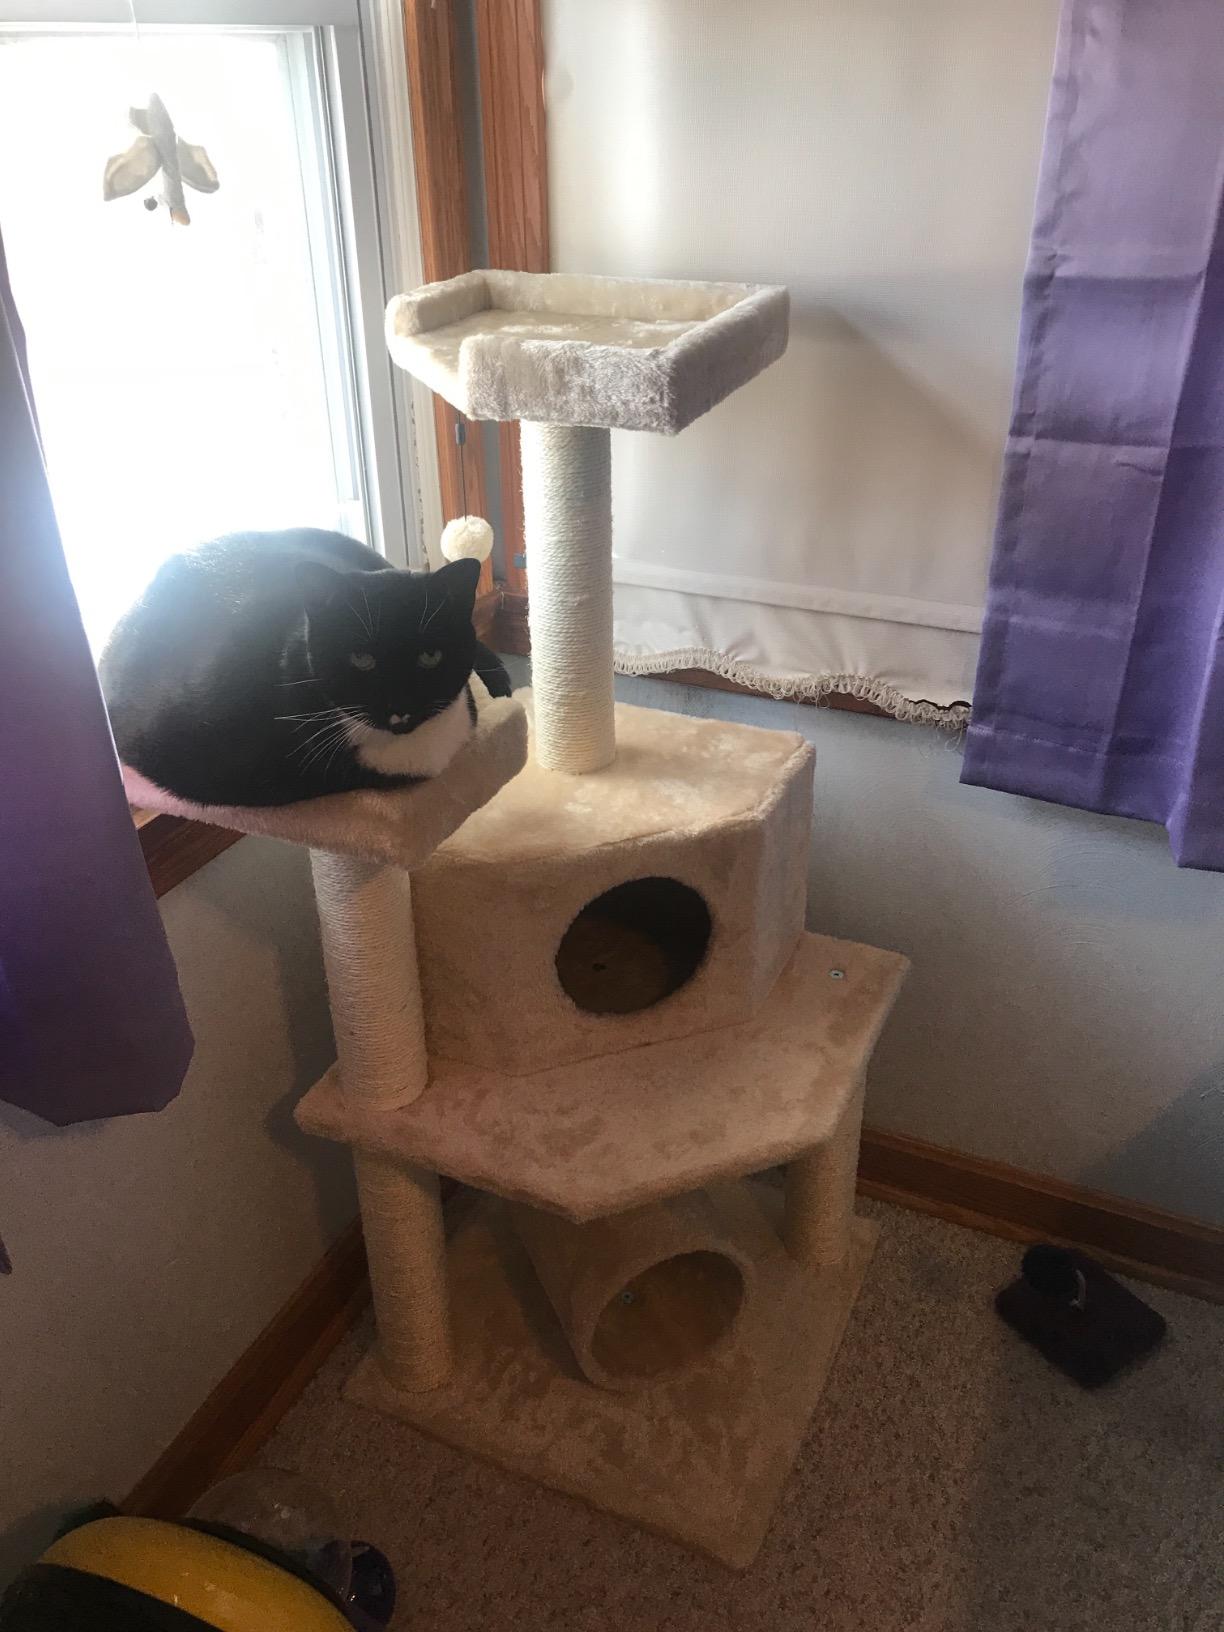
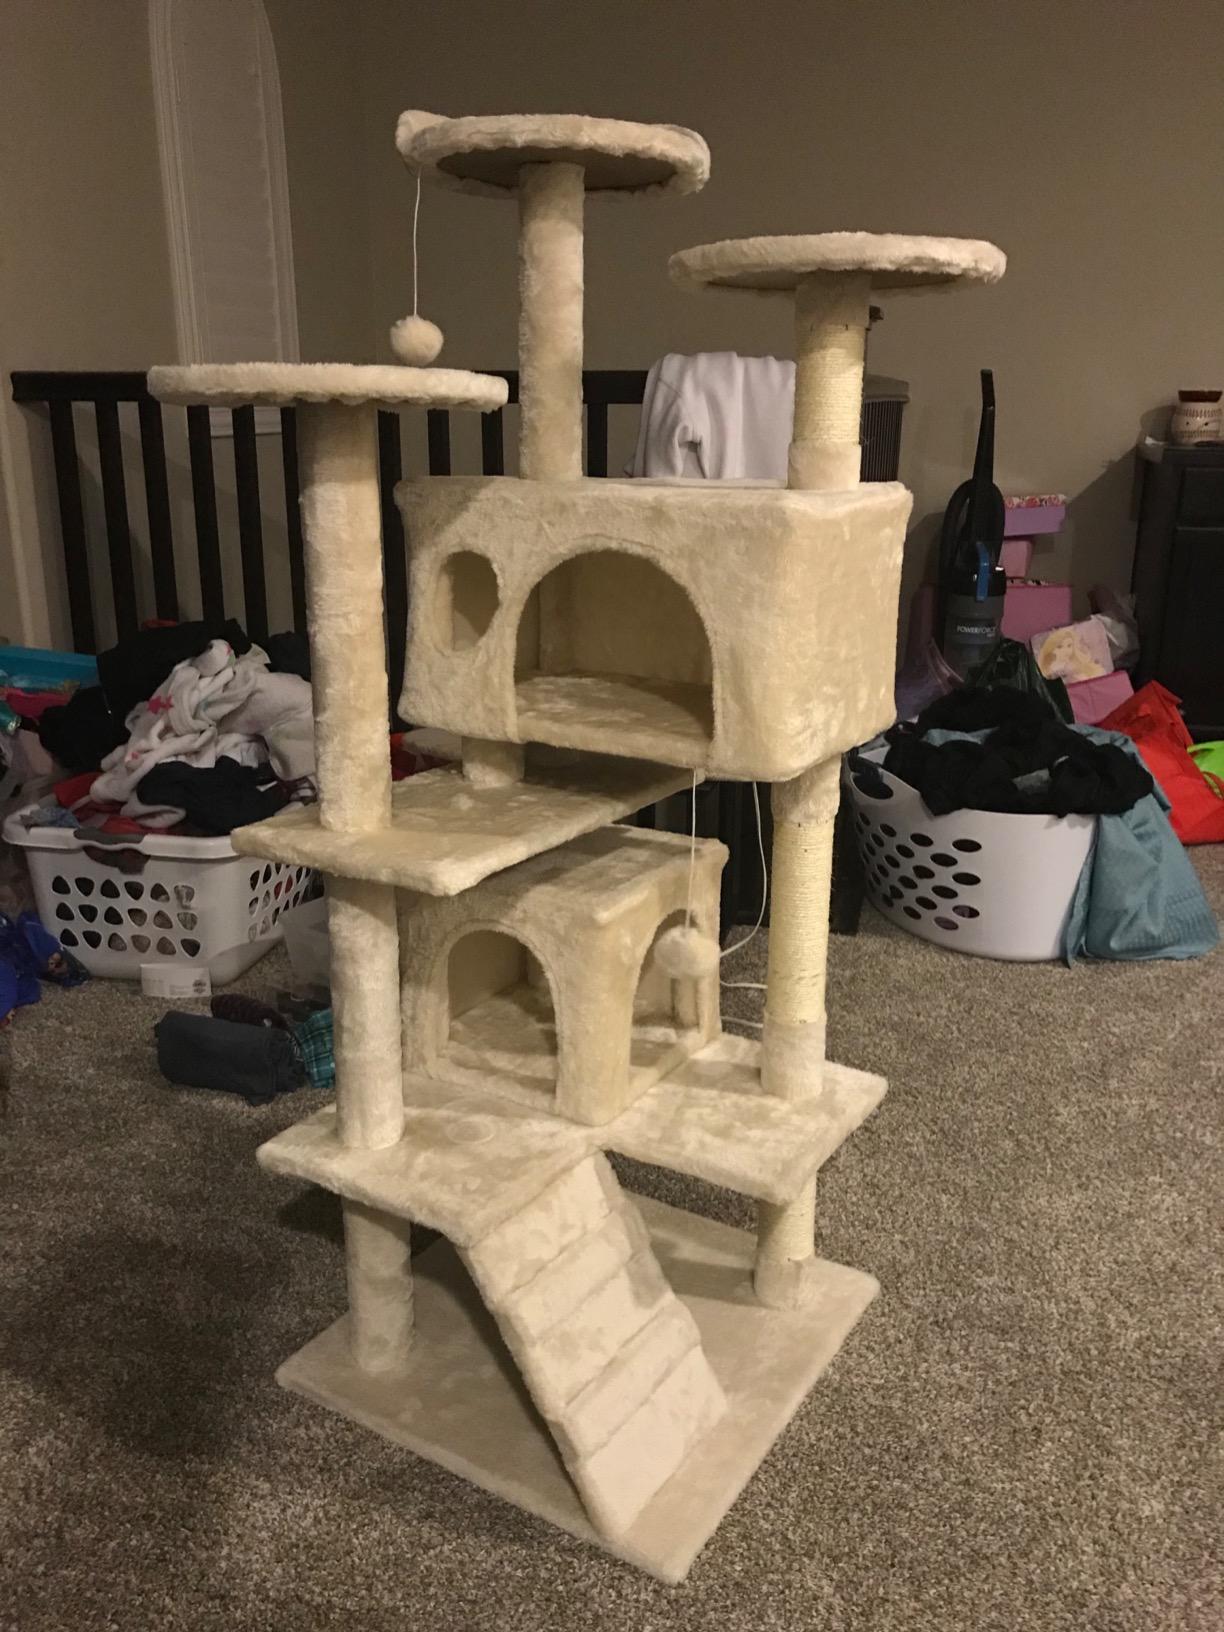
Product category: items_cat tree
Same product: no